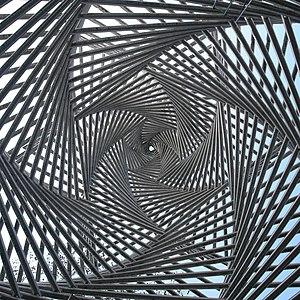
Sculpure de la Place de la Synagogue (Platz der Synagoge) à Göttingen (Allemagne), vue d'en dessous